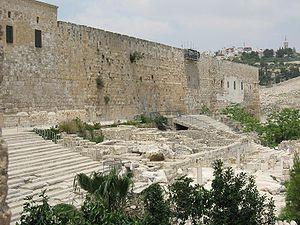
L'Acra est une fortification bâtie à Jérusalem par Antiochos IV, roi de l'empire séleucide, après qu'il a dévasté la ville en 168 av. J.-C. La forteresse a joué un rôle important dans les événements entourant la révolte des Maccabées et la formation du royaume hasmonéen. Elle est détruite par Simon au cours de cette lutte.